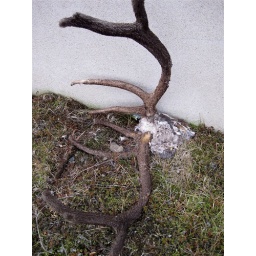
Leaning against a wall of the house- it is more than just antlers, there is the furry bits of the head.